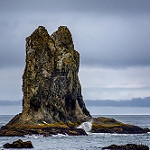
Label: sea